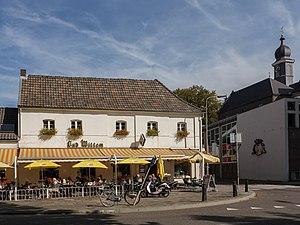
Wittem est un village néerlandais situé dans la commune de Gulpen-Wittem, dans la province du Limbourg néerlandais. Wittem forme avec Partij une seule agglomération, sous le nom de Partij-Wittem. Le 1ᵉʳ janvier 2005, cette agglomération avait 770 habitants.